Battle of Morlaix

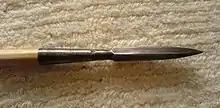

There is disagreement among modern historians on the size of the French army. Three contemporary chroniclers give 20,000; 3,000 cavalry, 1,500 mercenary infantry, and levy infantry "without number" (very many); and just "a huge army". The historian Alfred Burne says it "attained prodigious numbers" and mentions 15,000 while dismissing earlier estimates of 30,000. DeVries writes "perhaps ... as many as 15,000", footnoting this to Burne and mentioning other estimates. He accepts that the English were heavily outnumbered, "perhaps by as many as four to one". Marilyn Livingstone and Morgen Witzel suggest a total of between 10,000 and 15,000. Sumption states that Charles of Blois had 3,000 cavalry, 1,500 professional infantry and an unspecified number of Breton levy infantry, describing the last as "a motley force". Matthew Bennett has suggested "perhaps 3,000 men-at-arms and 1,500 Genoese mercenaries" as Charles' total force, which he opines was considerably more men than in the English army; a little later he also mentions lightly armoured Breton infantry leading the French attack. The French army was "several times larger" than the English according to John Wagner.